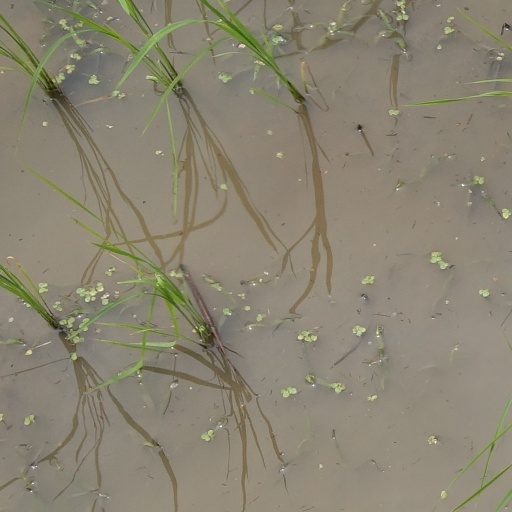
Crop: rice